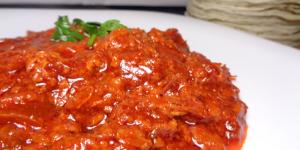
chicharron prensado en salsa de chile guajillo